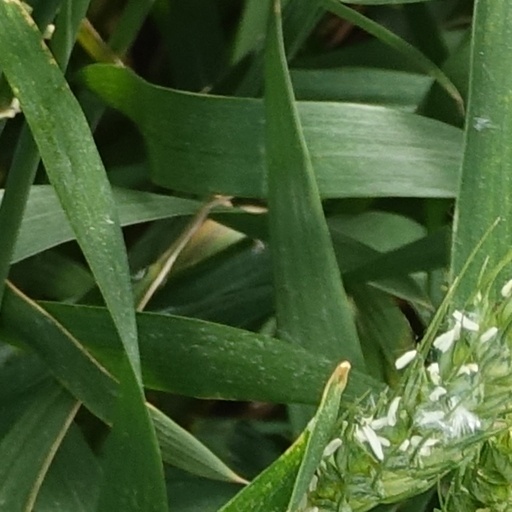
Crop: wheat